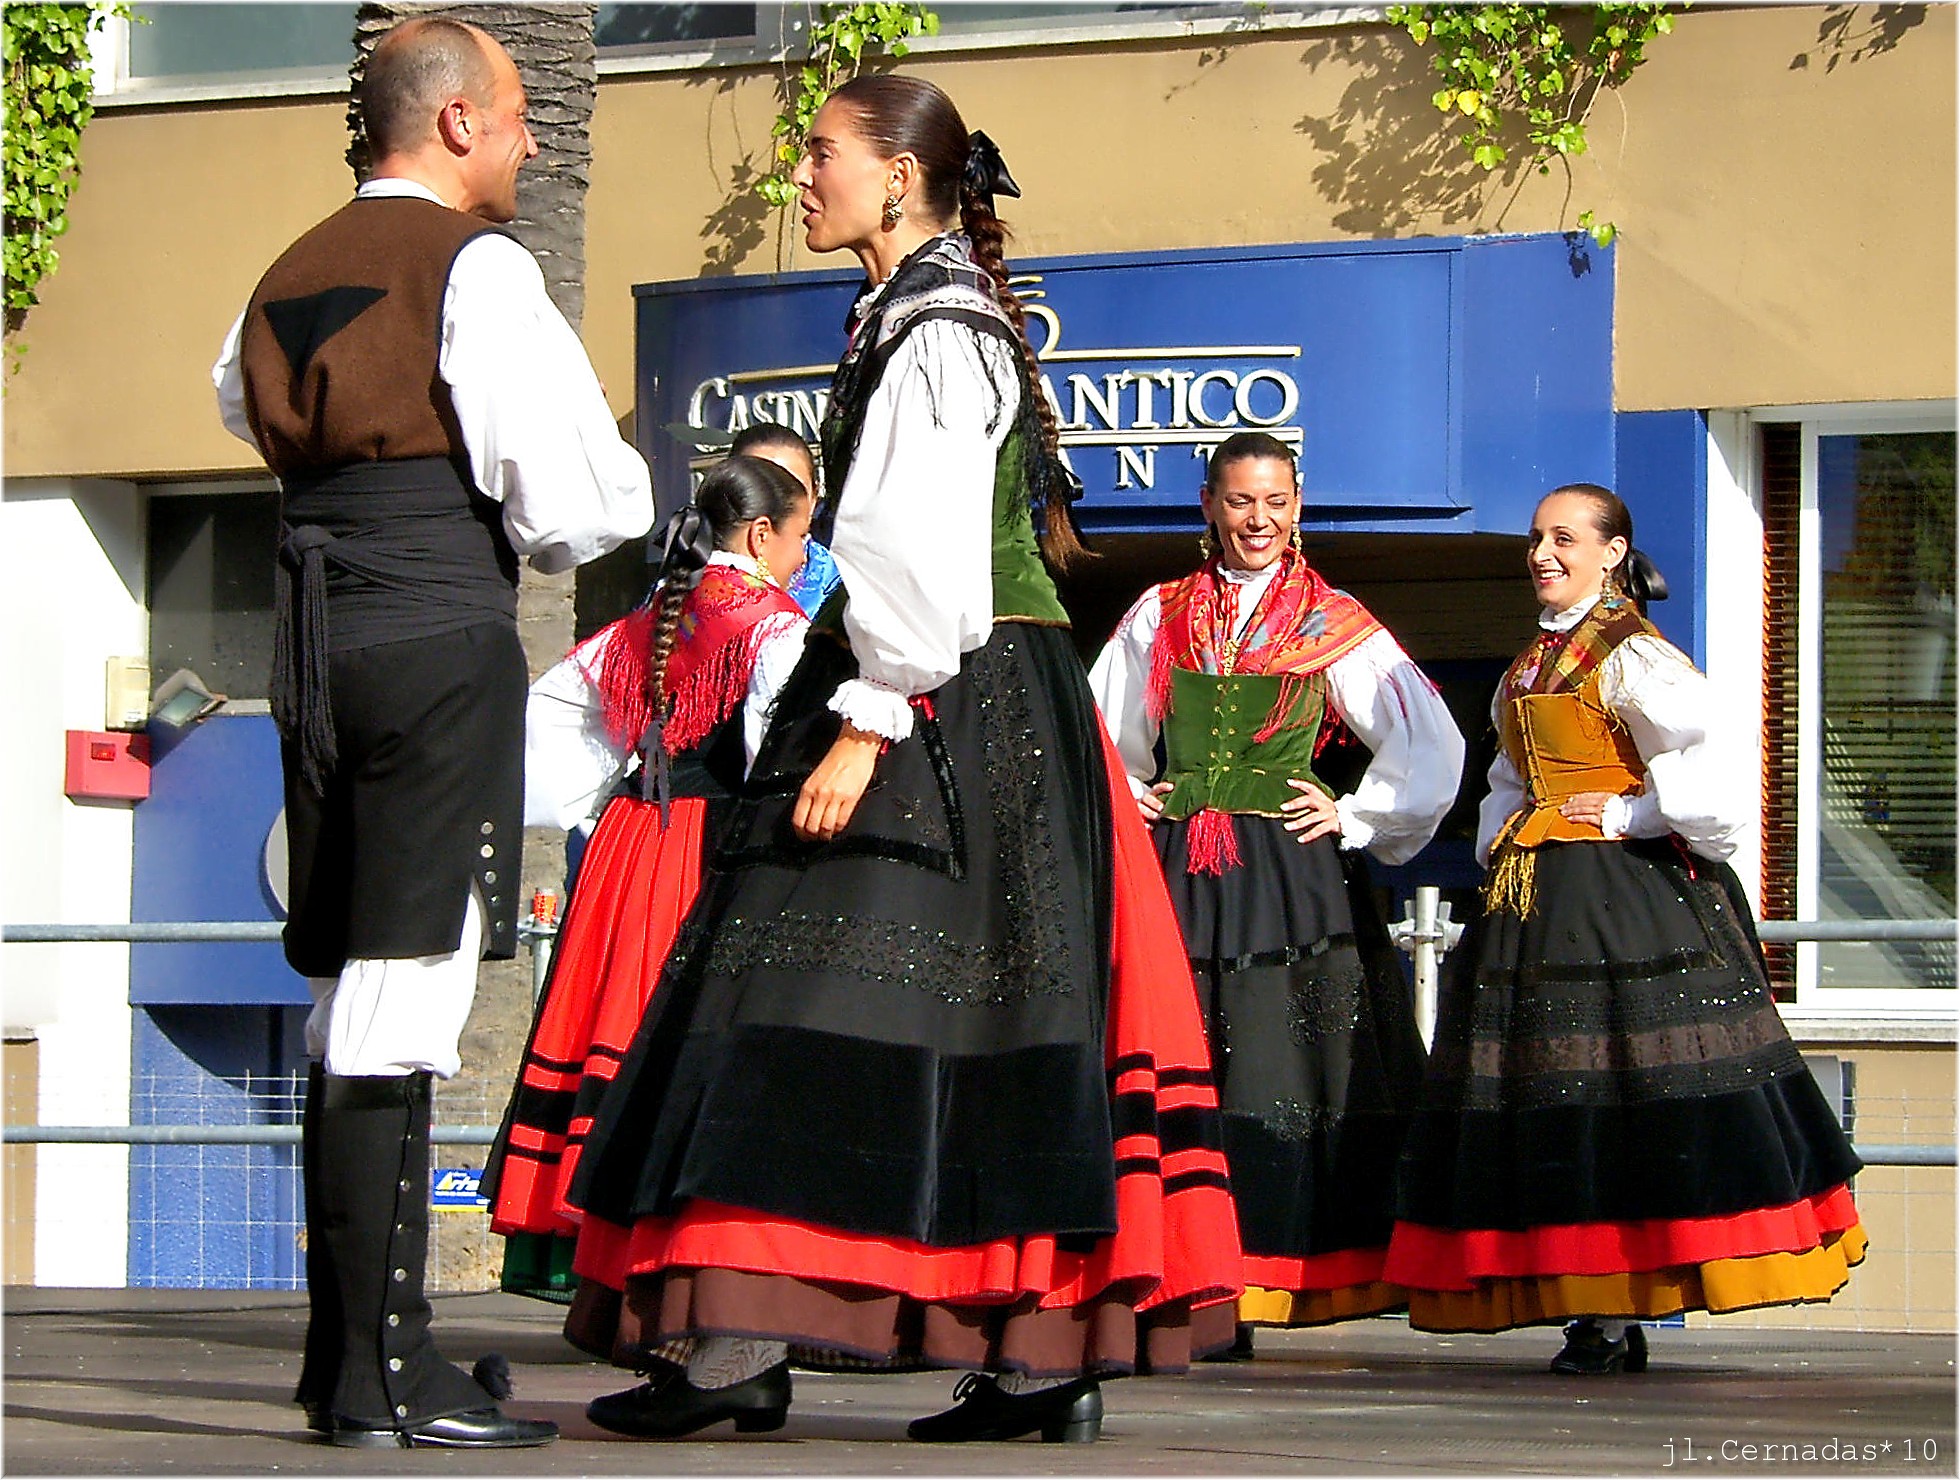
people, dance, clothing, festival, gente, galicia, costume, galiza, xente, baile, folclore, acoru a, coru a